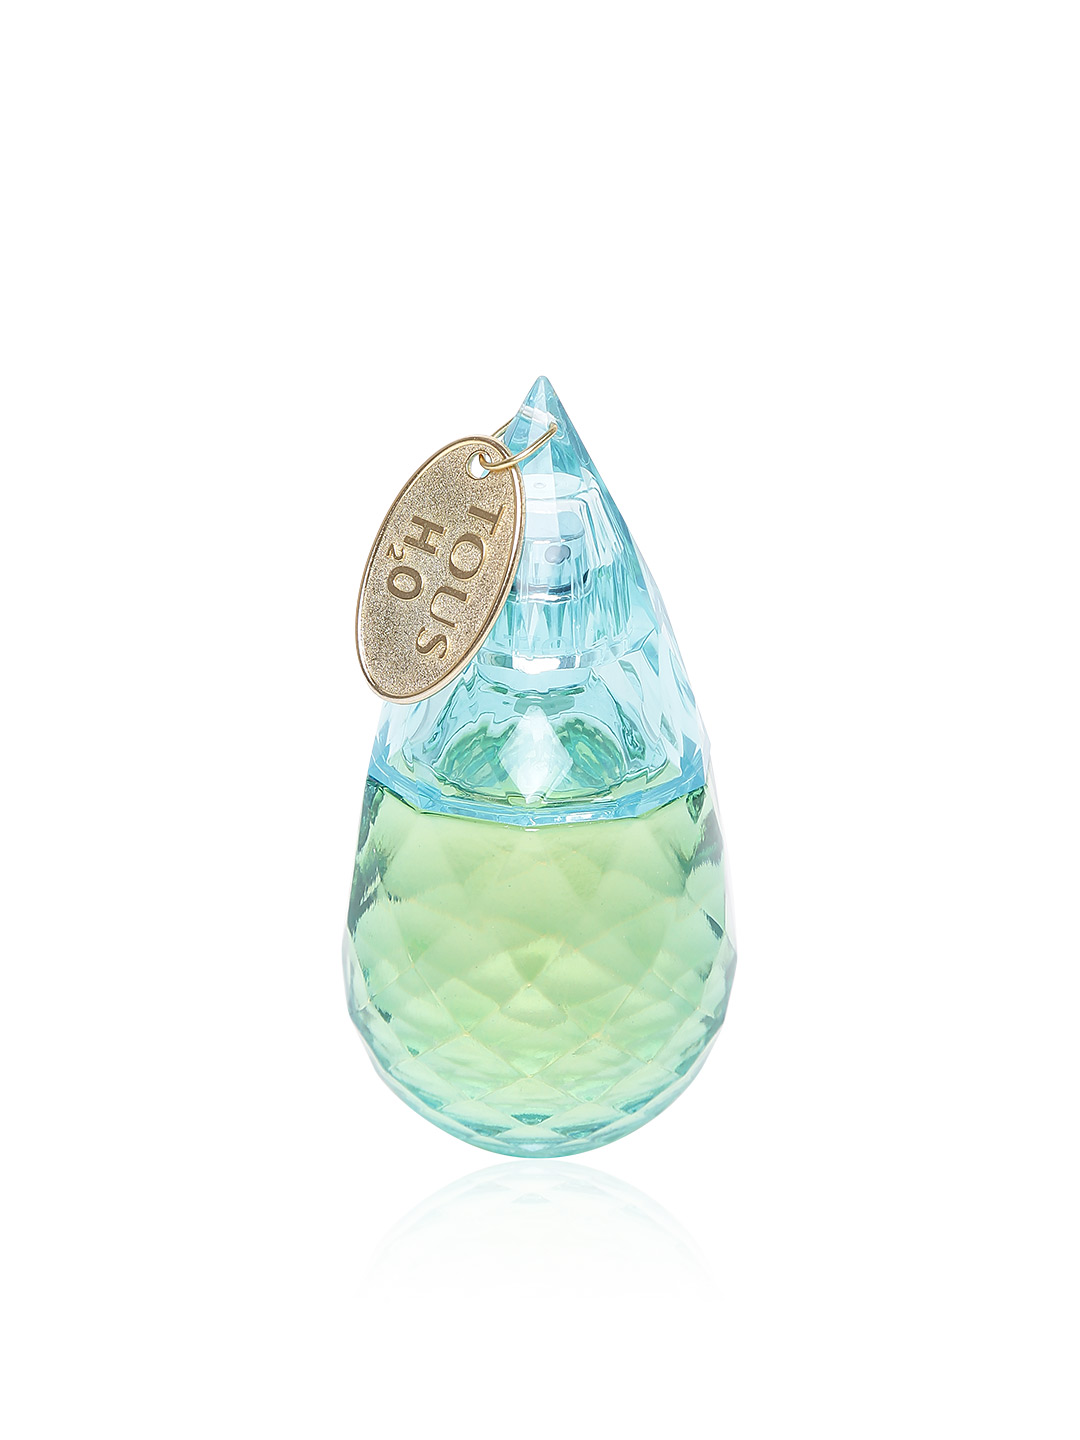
TOUS Women H2O Eau de Toilette 50 ml
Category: Personal Care / Fragrance / Perfume and Body Mist
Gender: Women
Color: Blue
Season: Spring 2017
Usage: Casual